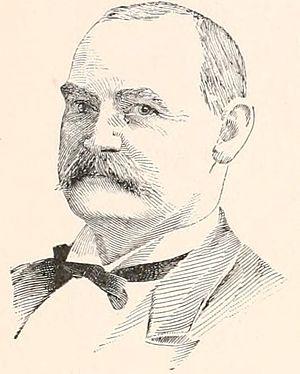
Le trésorier des États-Unis est un fonctionnaire du département du Trésor des États-Unis.